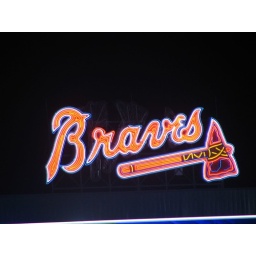
Braves sign above the main screen